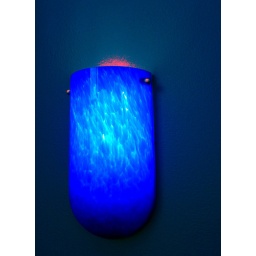
Conroe, Texas -- a blue sconce ( wall light ) on a blue wall in a public building.